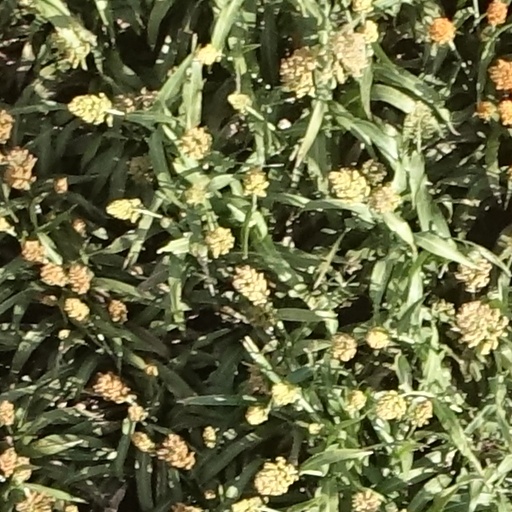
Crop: sorghum